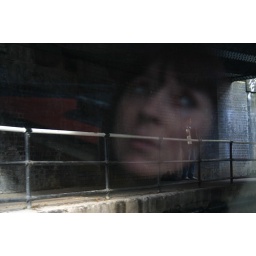
person in window listening to sad accordion music